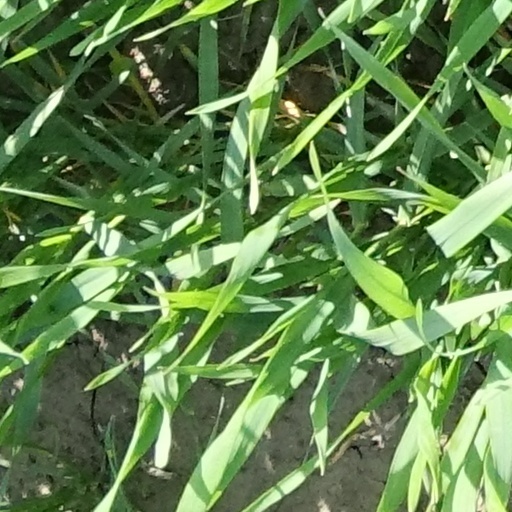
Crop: wheat